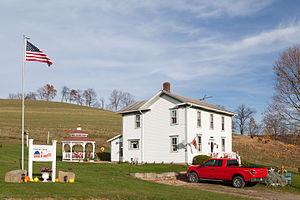
Atwood est un borough situé dans le comté d'Armstrong, en Pennsylvanie, aux États-Unis. En 2010, il comptait une population de 107 habitants. Il est incorporé en 1884.